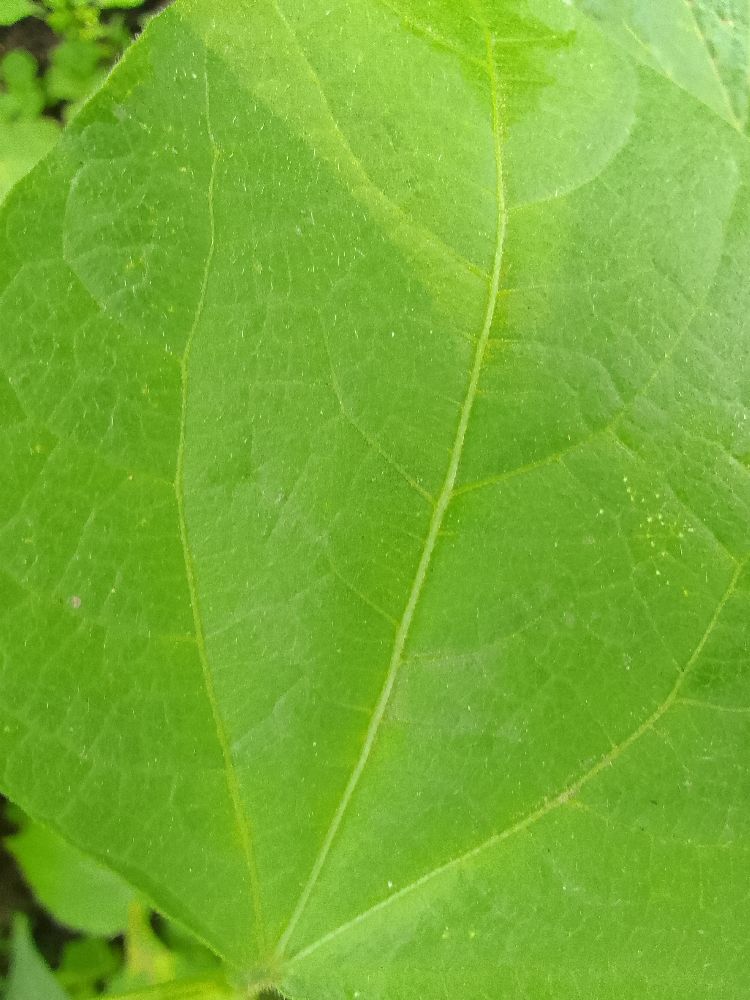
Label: healthy